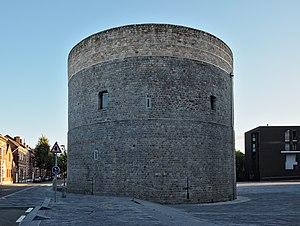
Tour Valenciennoise
La Tour Valenciennoise est une tour de défense construite en 1358 et 1359 et située dans la ville de Mons en province de Hainaut.
Mons est une ville francophone de Belgique située en région wallonne. Ancienne capitale des comtes de Hainaut, chef-lieu de la province de Hainaut, ville principale de l’arrondissement de Mons, elle est le siège d’une des cinq cours d’appel du pays. La population montoise est de 95 334 habitants en 2018 et son agglomération contient 258 490 habitants.